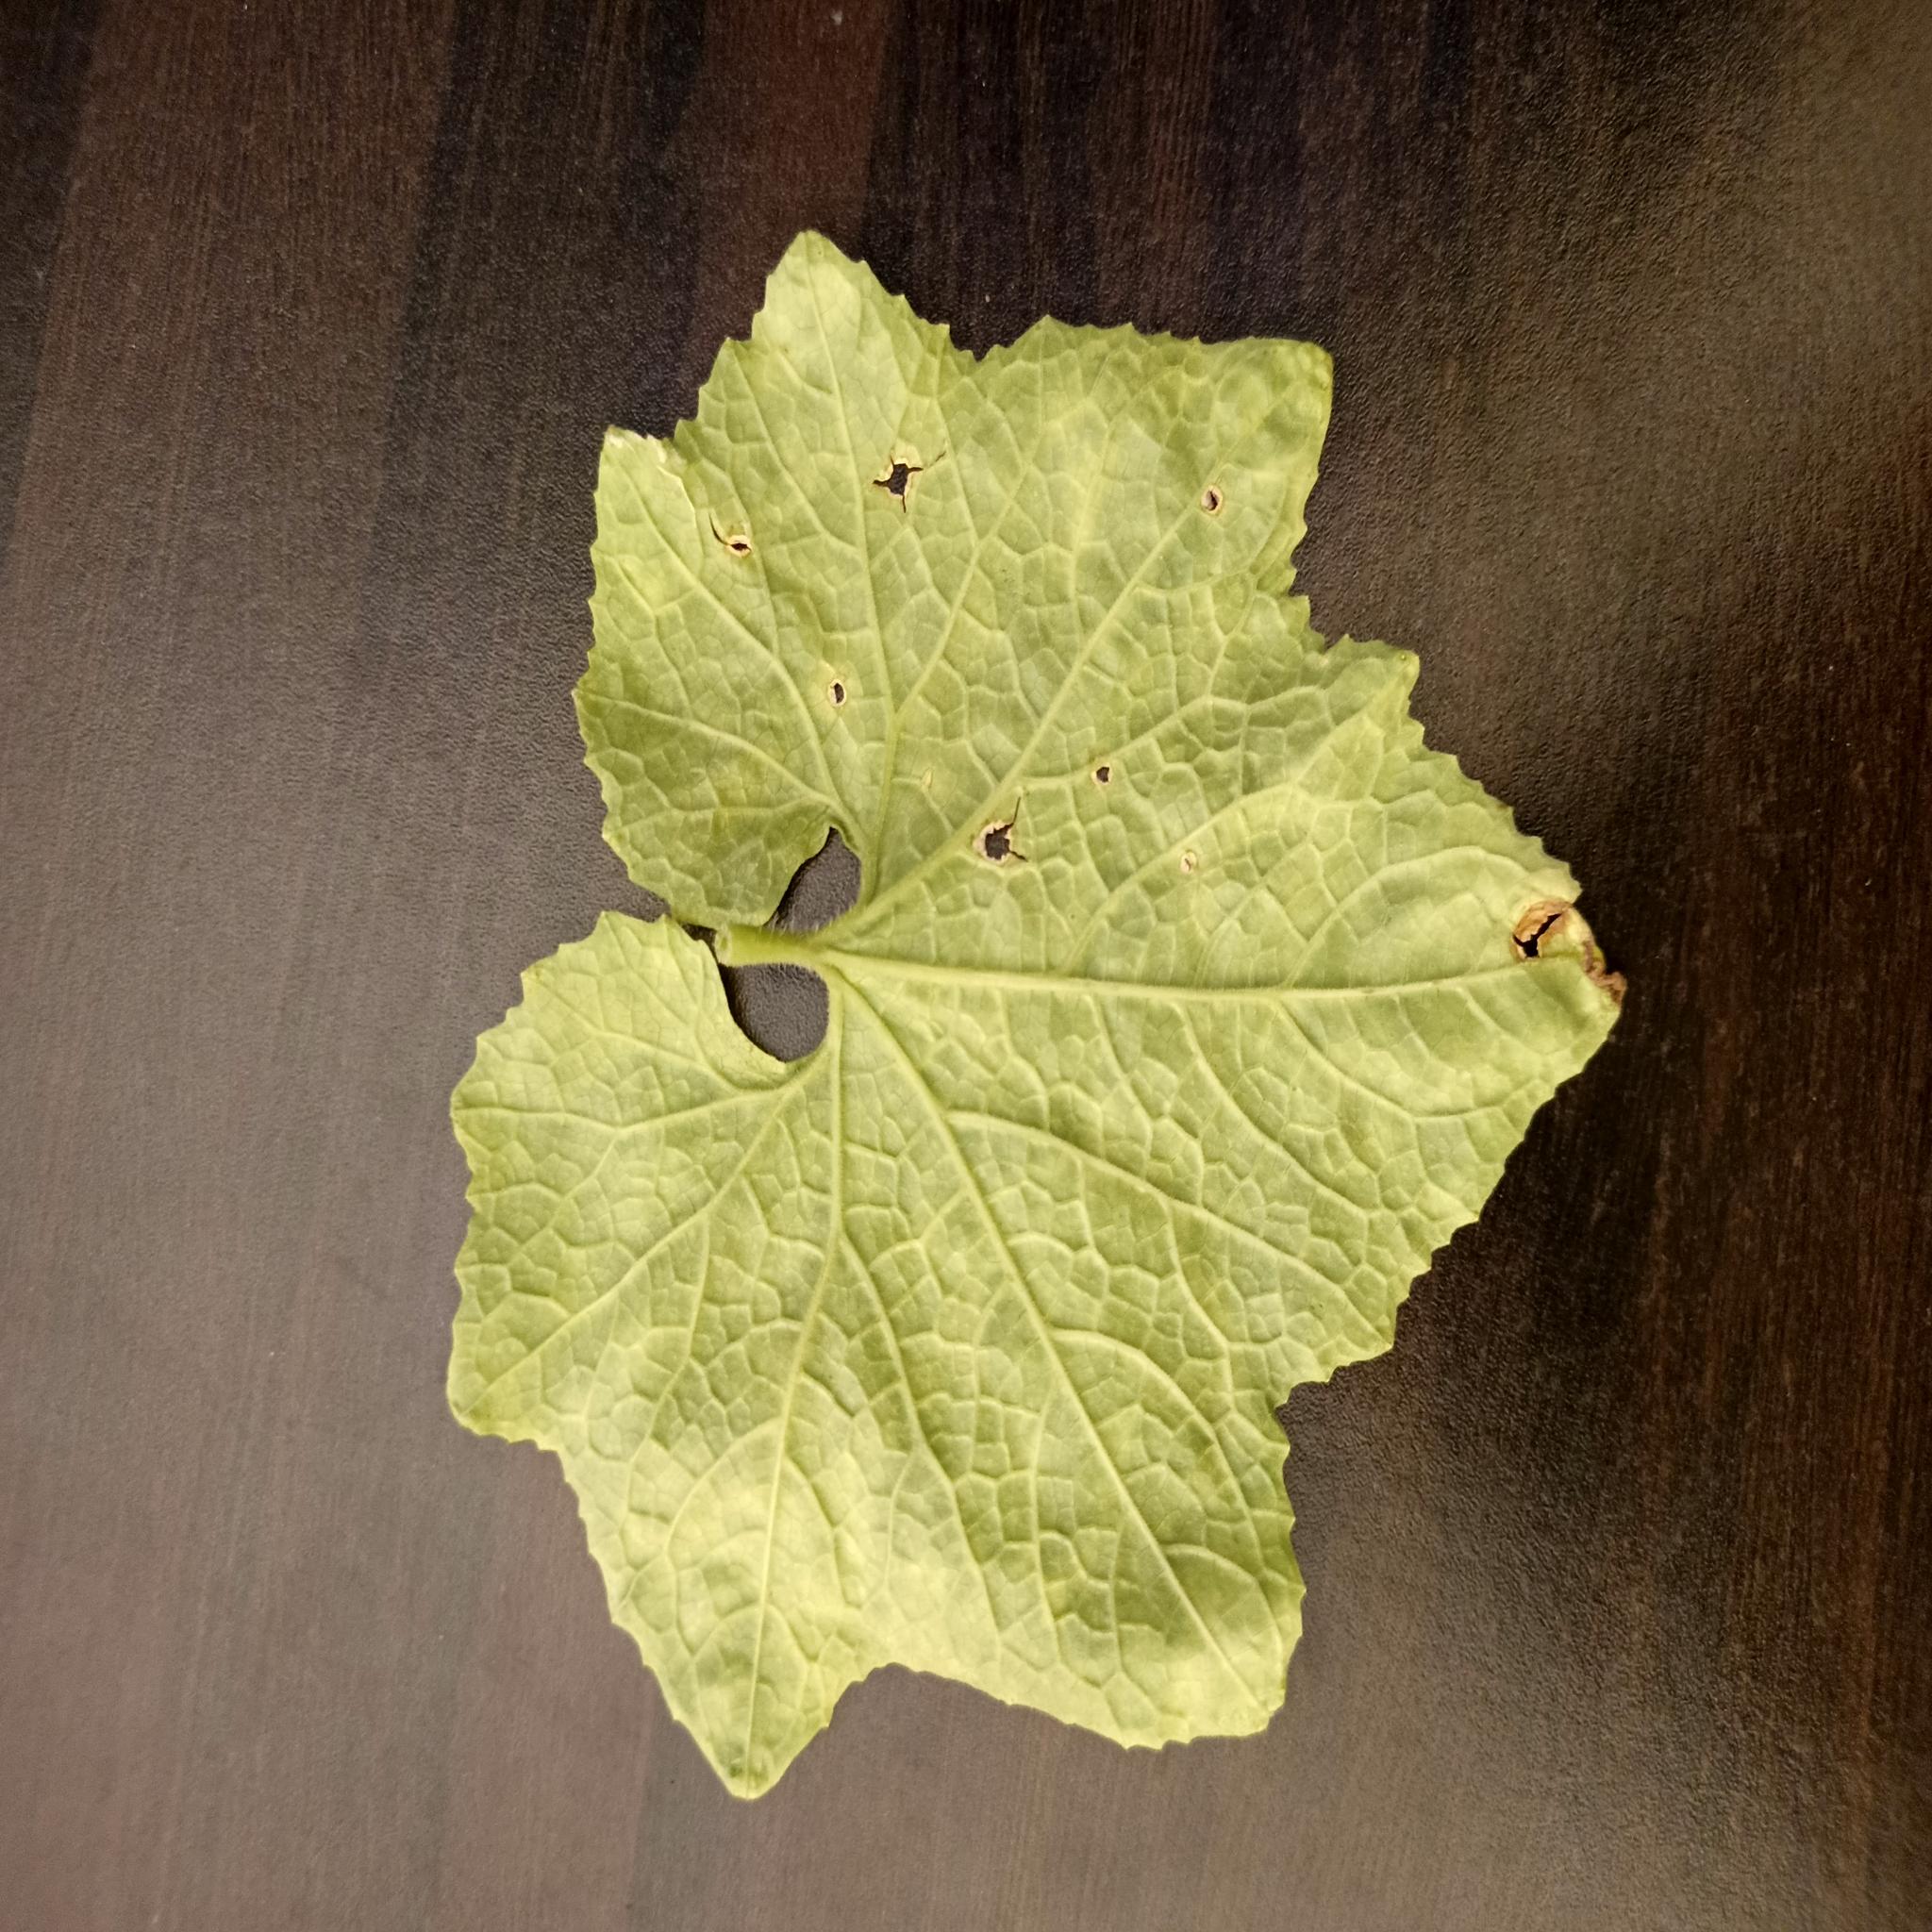
Label: Downy mildew